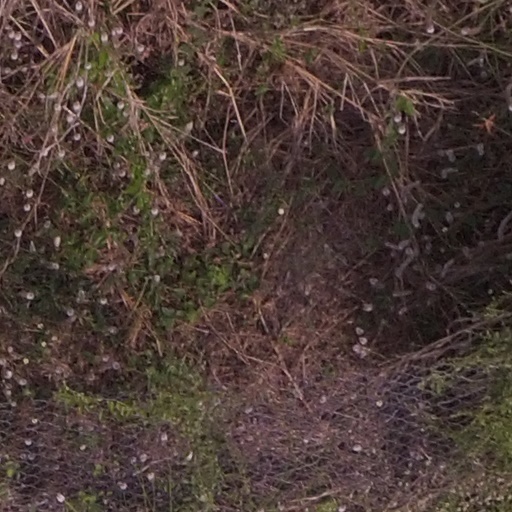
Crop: maize; corn